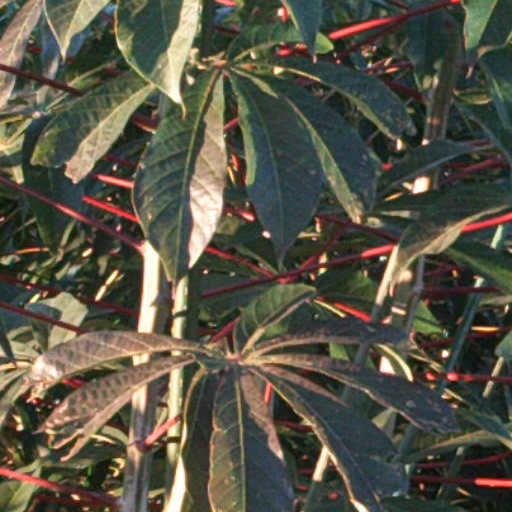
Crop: cassava